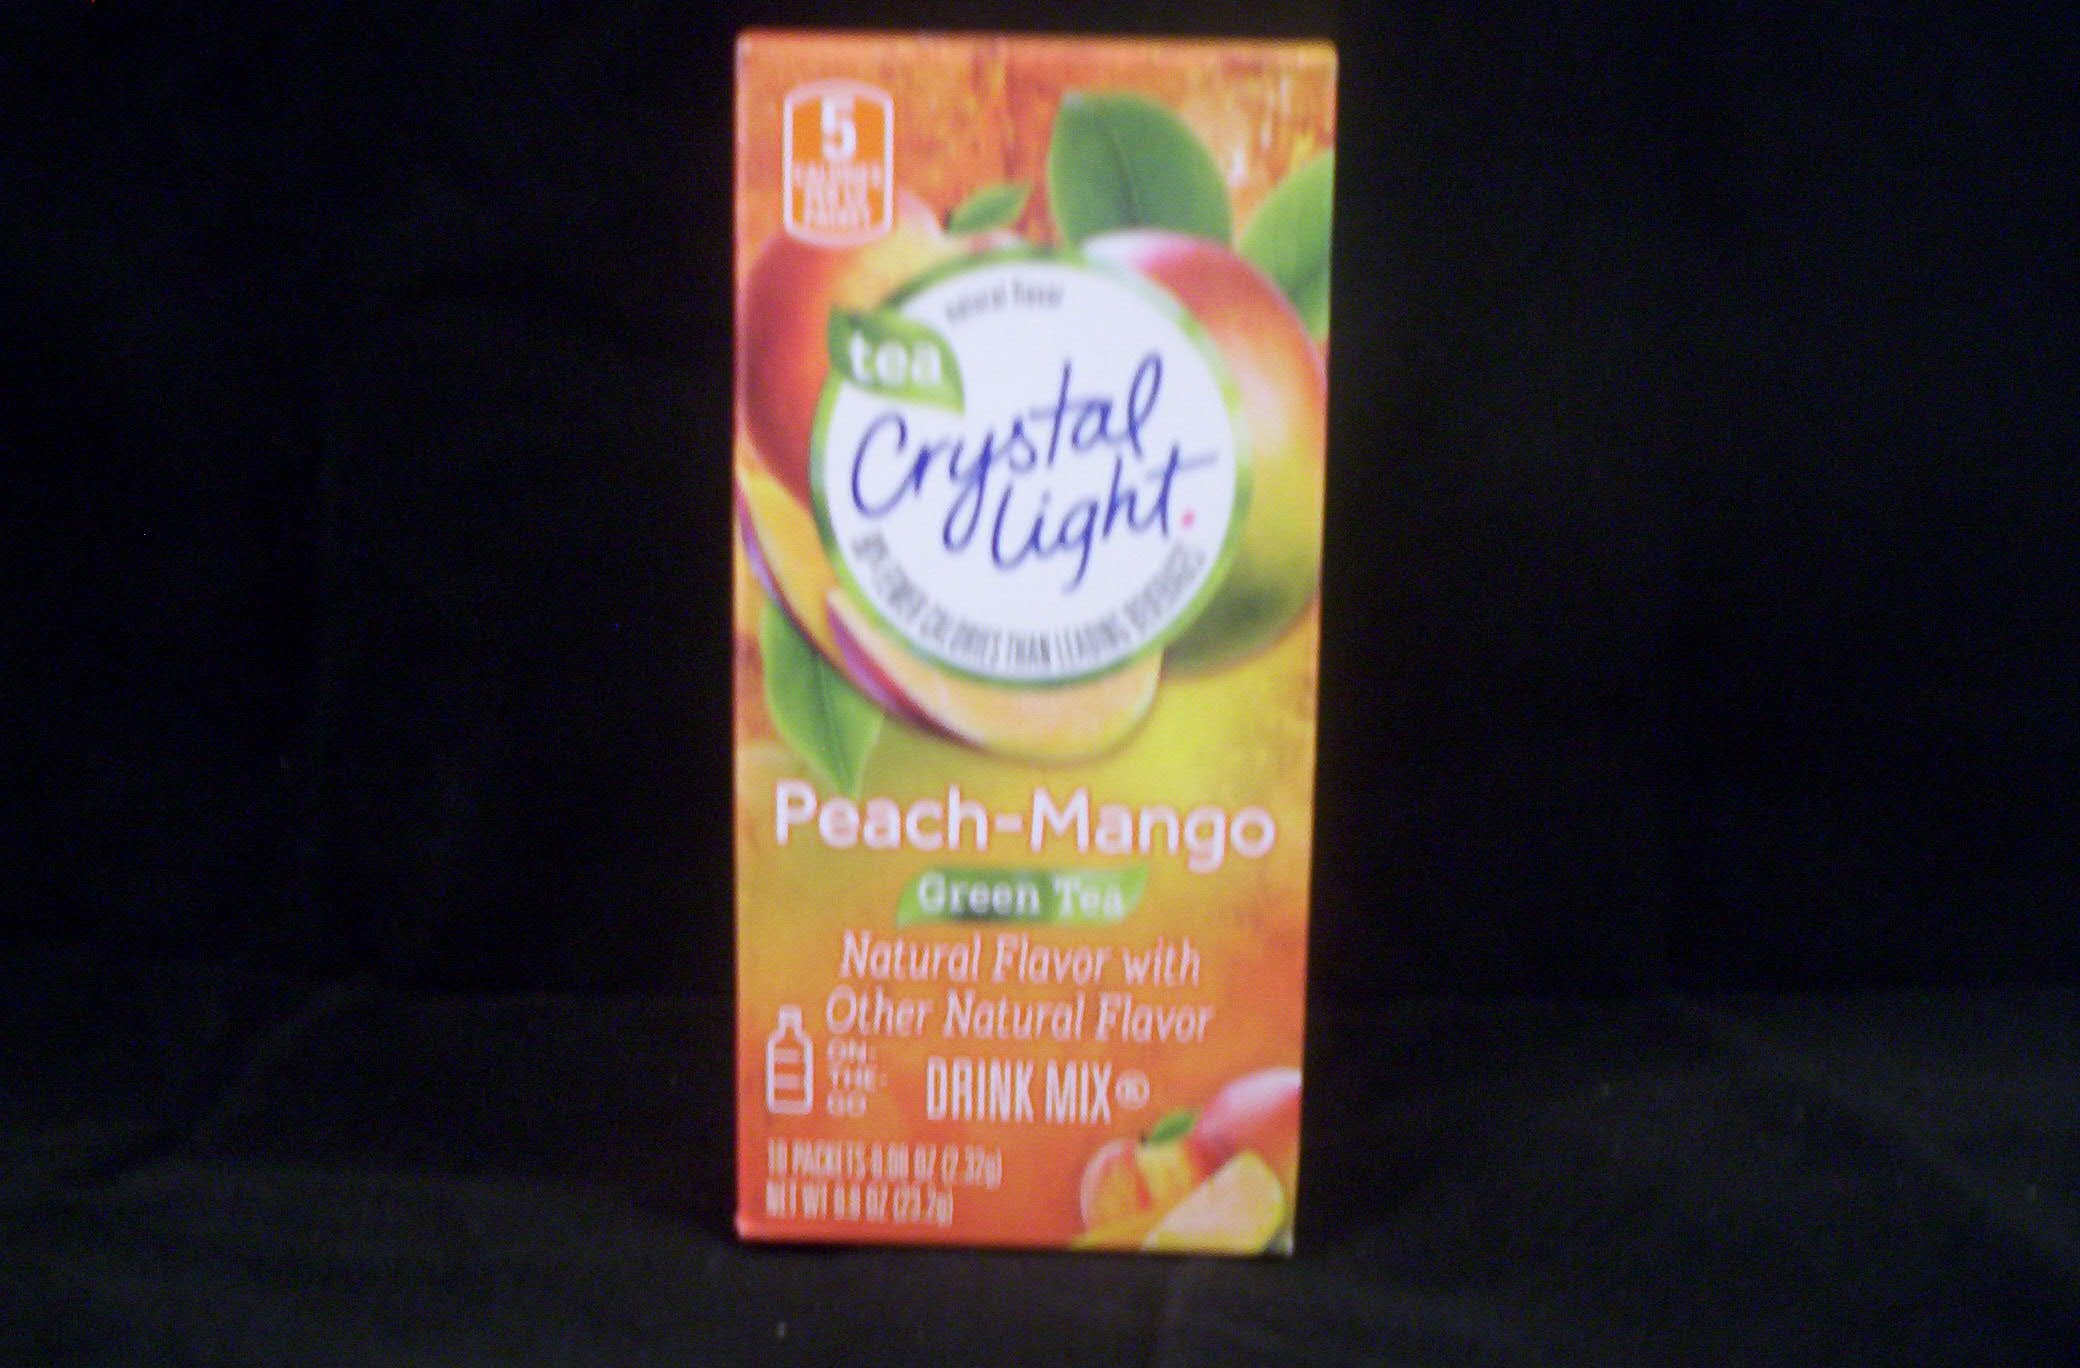
Item Name: Crystal Light On The Go Metabolism Plus Green Tea Peach Mango, 10-Count Boxes (Pack of 2)
Bullet Point 1: A pack of two, 10-Count (total of 20-Counts)
Bullet Point 2: Natural flavor with other natural flavor
Bullet Point 3: Green tea antioxidants and caffeline help to boost metabolism
Value: 20.0
Unit: Count

Price: 2.92